Question: Please indicate a possible affordance area of the bench that can be used for sitting on
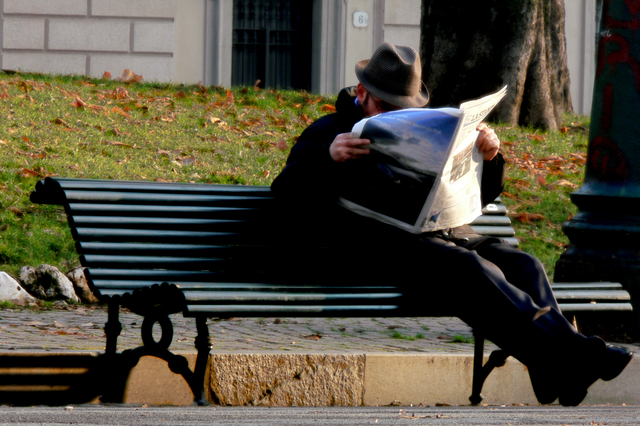
Answer: [100.5, 282, 634.5, 309]